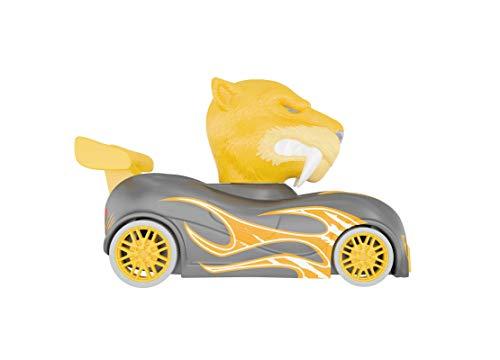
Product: Knuckle-Headz Single Pack - Fang
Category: Toys & Games | Learning & Education | Science Kits & Toys
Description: Made of durable plastic and other high-quality materials for endless head Poppin’ fun.
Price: $11.16
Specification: ProductDimensions:6x8x3inches|ItemWeight:3.04ounces|ShippingWeight:6.4ounces(Viewshippingratesandpolicies)|ASIN:B07ZK5XC7Q|Itemmodelnumber:08101|Manufacturerrecommendedage:3yearsandup